Jason deCaires Taylor

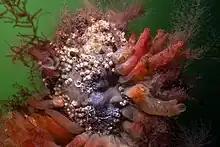
"Nexus," Norway

In 2018, Taylor went from the tropical climate of Sirru Fen Fushi in the Maldives to the icy fjords in Norway. Commissioned by the Fairmont Maldives Sirru Fen Fushi Resort, "Coralarium" was the world's first semi-submerged museum. The 6 metre high stainless steel gallery cube weighs over 180 tonnes and was constructed in the UK and assembled on site. The tidal artwork was part of the first coral regeneration project to take place in the Maldives. Following the removal and destruction of the 30 figurative sculptures in September 2018, which was ordered by President Abdulla Yameen, alternative artworks were integrated into the gallery and further sustainable initiatives have since been introduced. The Fairmont Maldives Sirru Fen Fushi Resort has been recognised as a Green Globe certified organisation and continues to work with Taylor.